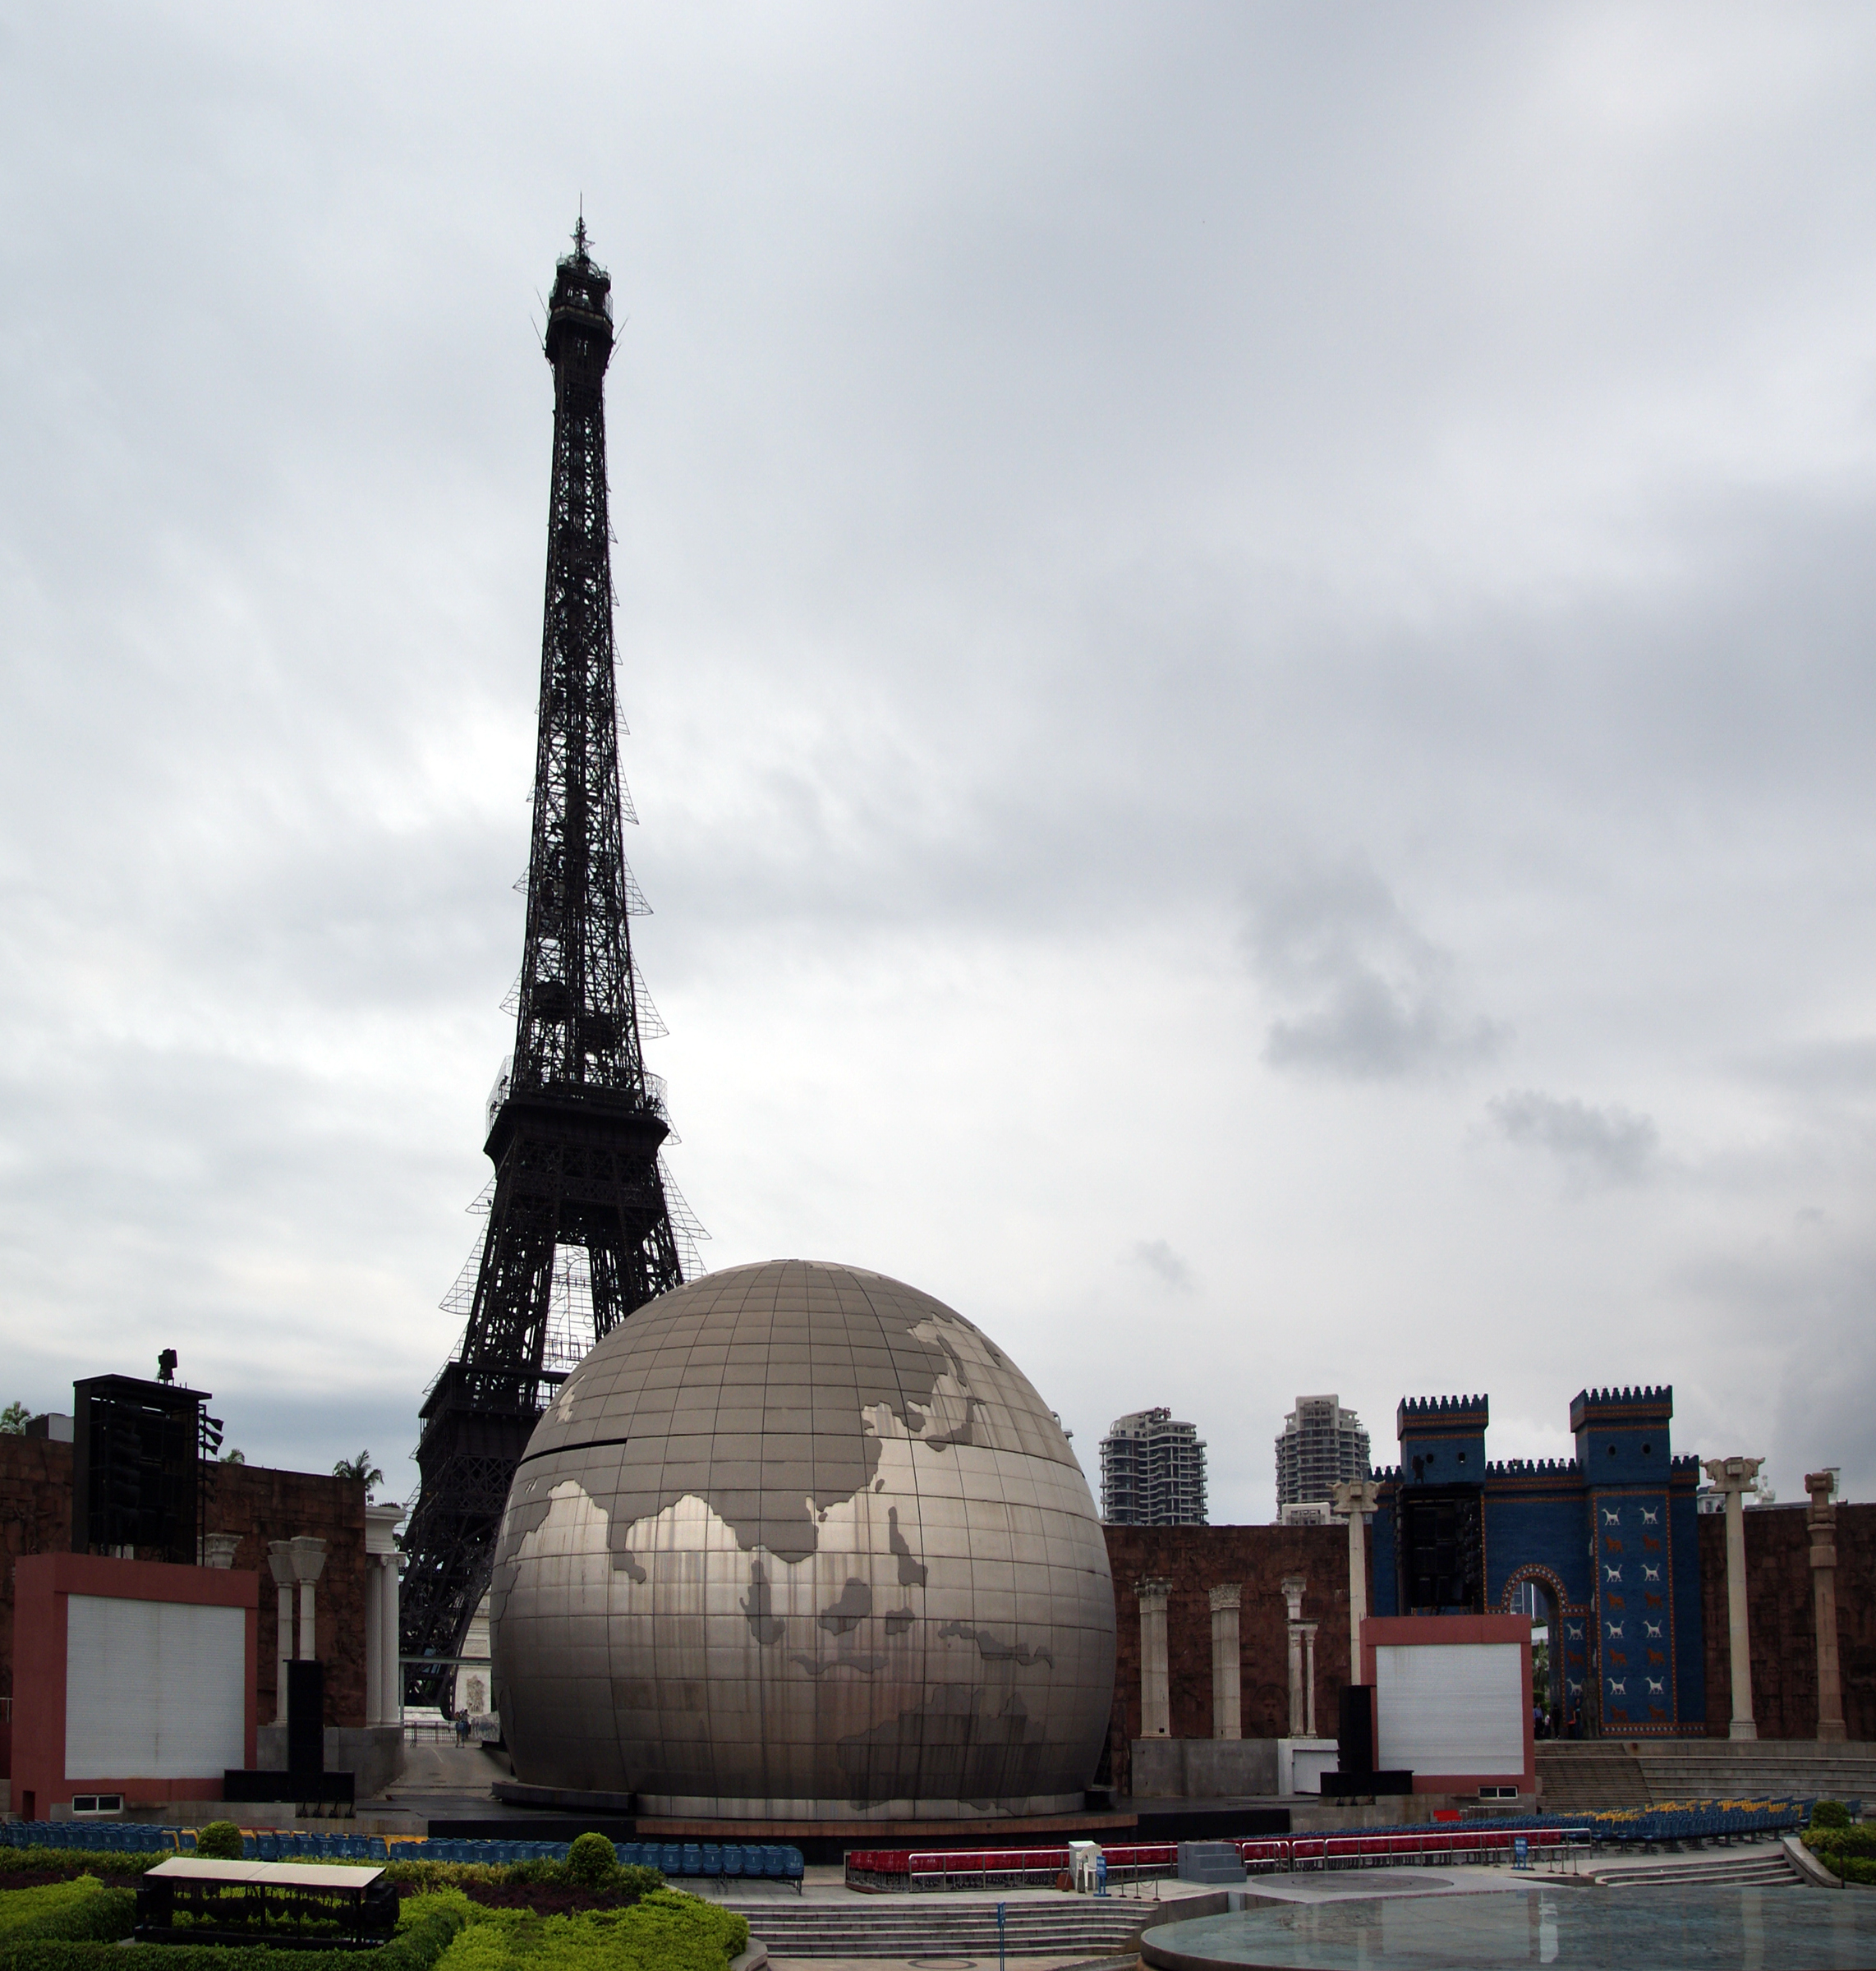
skyline, street, city, skyscraper, monument, cityscape, statue, chinese, tower, landmark, sculpture, memorial, cool image, publicdomain, eiffeltower, chine, china, awindowontheworld, guangdong, baoan, shenzhen, themeparkseiffeltower, urban area